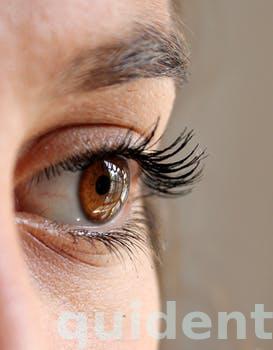
Label: Watermark